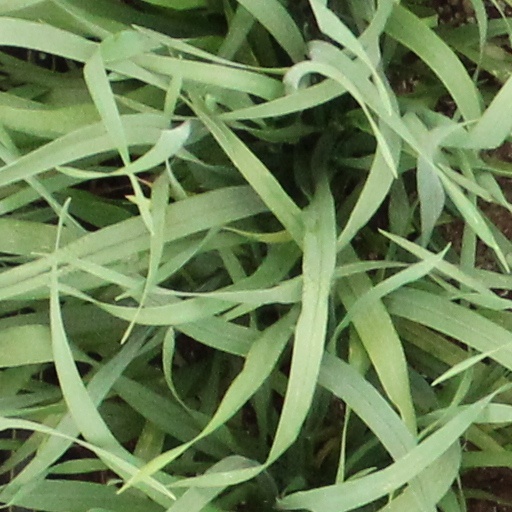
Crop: wheat